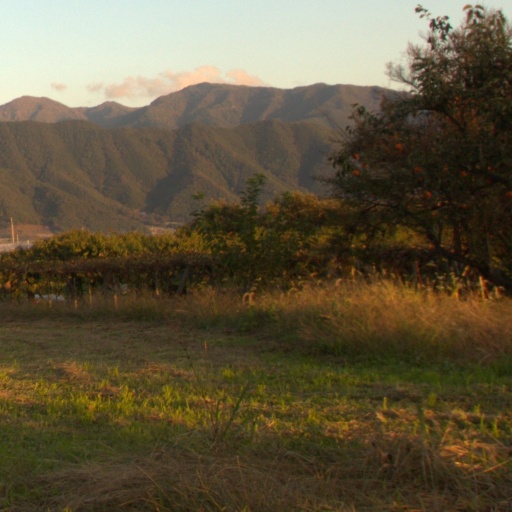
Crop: grape